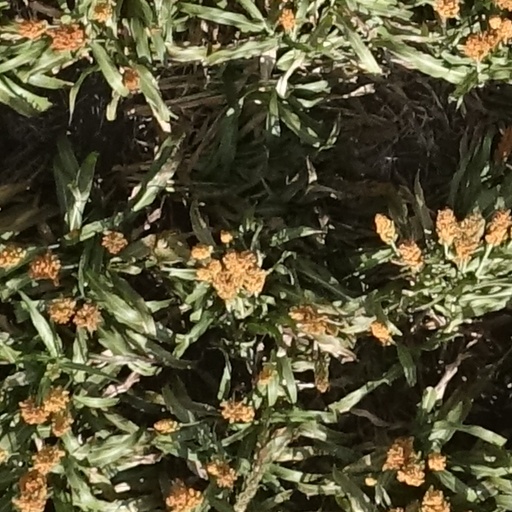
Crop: sorghum